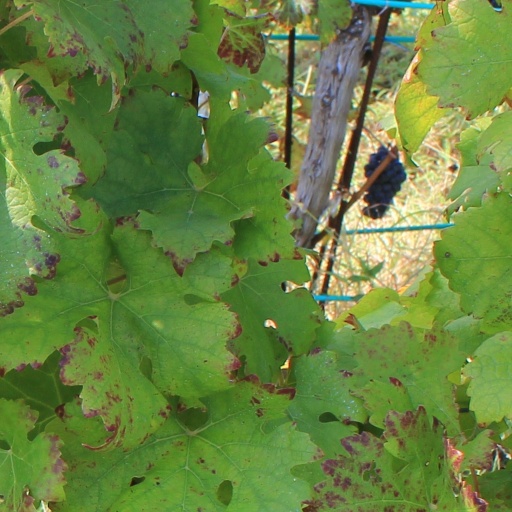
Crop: grape